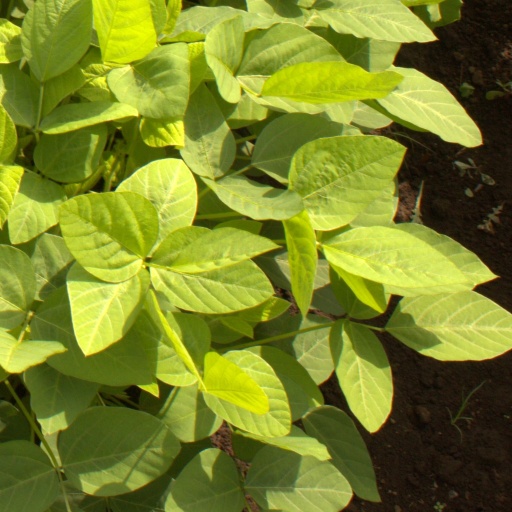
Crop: soybean